Finch (novel)

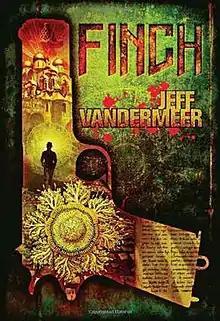
Paperback edition cover

Finch is a fantasy novel by American writer Jeff VanderMeer, his third set in the Ambergris universe. Written in the noir style of detective novels, it stands alone, while referencing characters and events from the earlier "City of Saints and Madmen" and "".